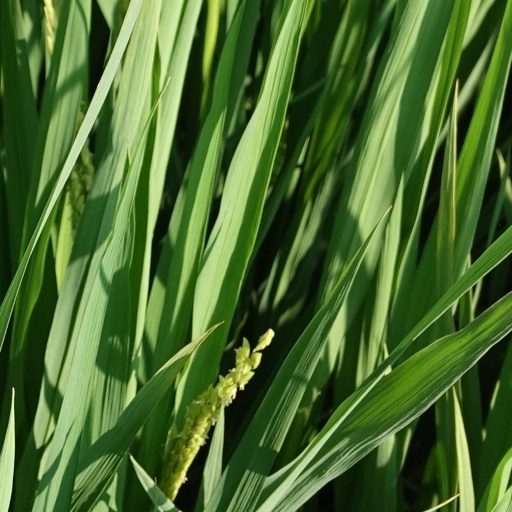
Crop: rice